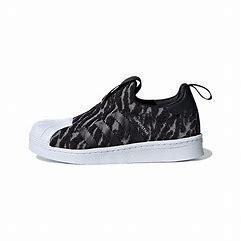
Brand: adidas
Model: originals BP Adidas Originals Superstar 360 C